Hafs ibn Albar

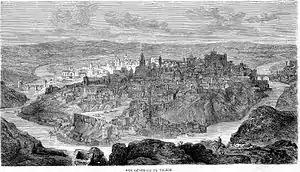
The City of Toledo

In the centuries following the Islamic conquest of Spain, Romulus' descendants had significant power over the Mozarabs of al-Andalus due to the fact that the representatives of Christian communities, called counts, were required to be Christians themselves. Hafs ibn Albar was a descendant of Romulus and the Count of the Christians of Toledo (although Ibn al-Qūṭiyya refers to him as the Judge or "Qadi"). Other Christian communities had counts, such as Flavius Athaulf of Coimbra, son of the aforementioned Prince Sisebut. Abû Sa’îd al-Qûmis, a descendant of Artabasdus, was Count of the Christians of al-Andalus, possibly because he lived in Cordoba, the capital of al-Andalus. Abû Sa’îd held extensive estates in central al-Andalus.